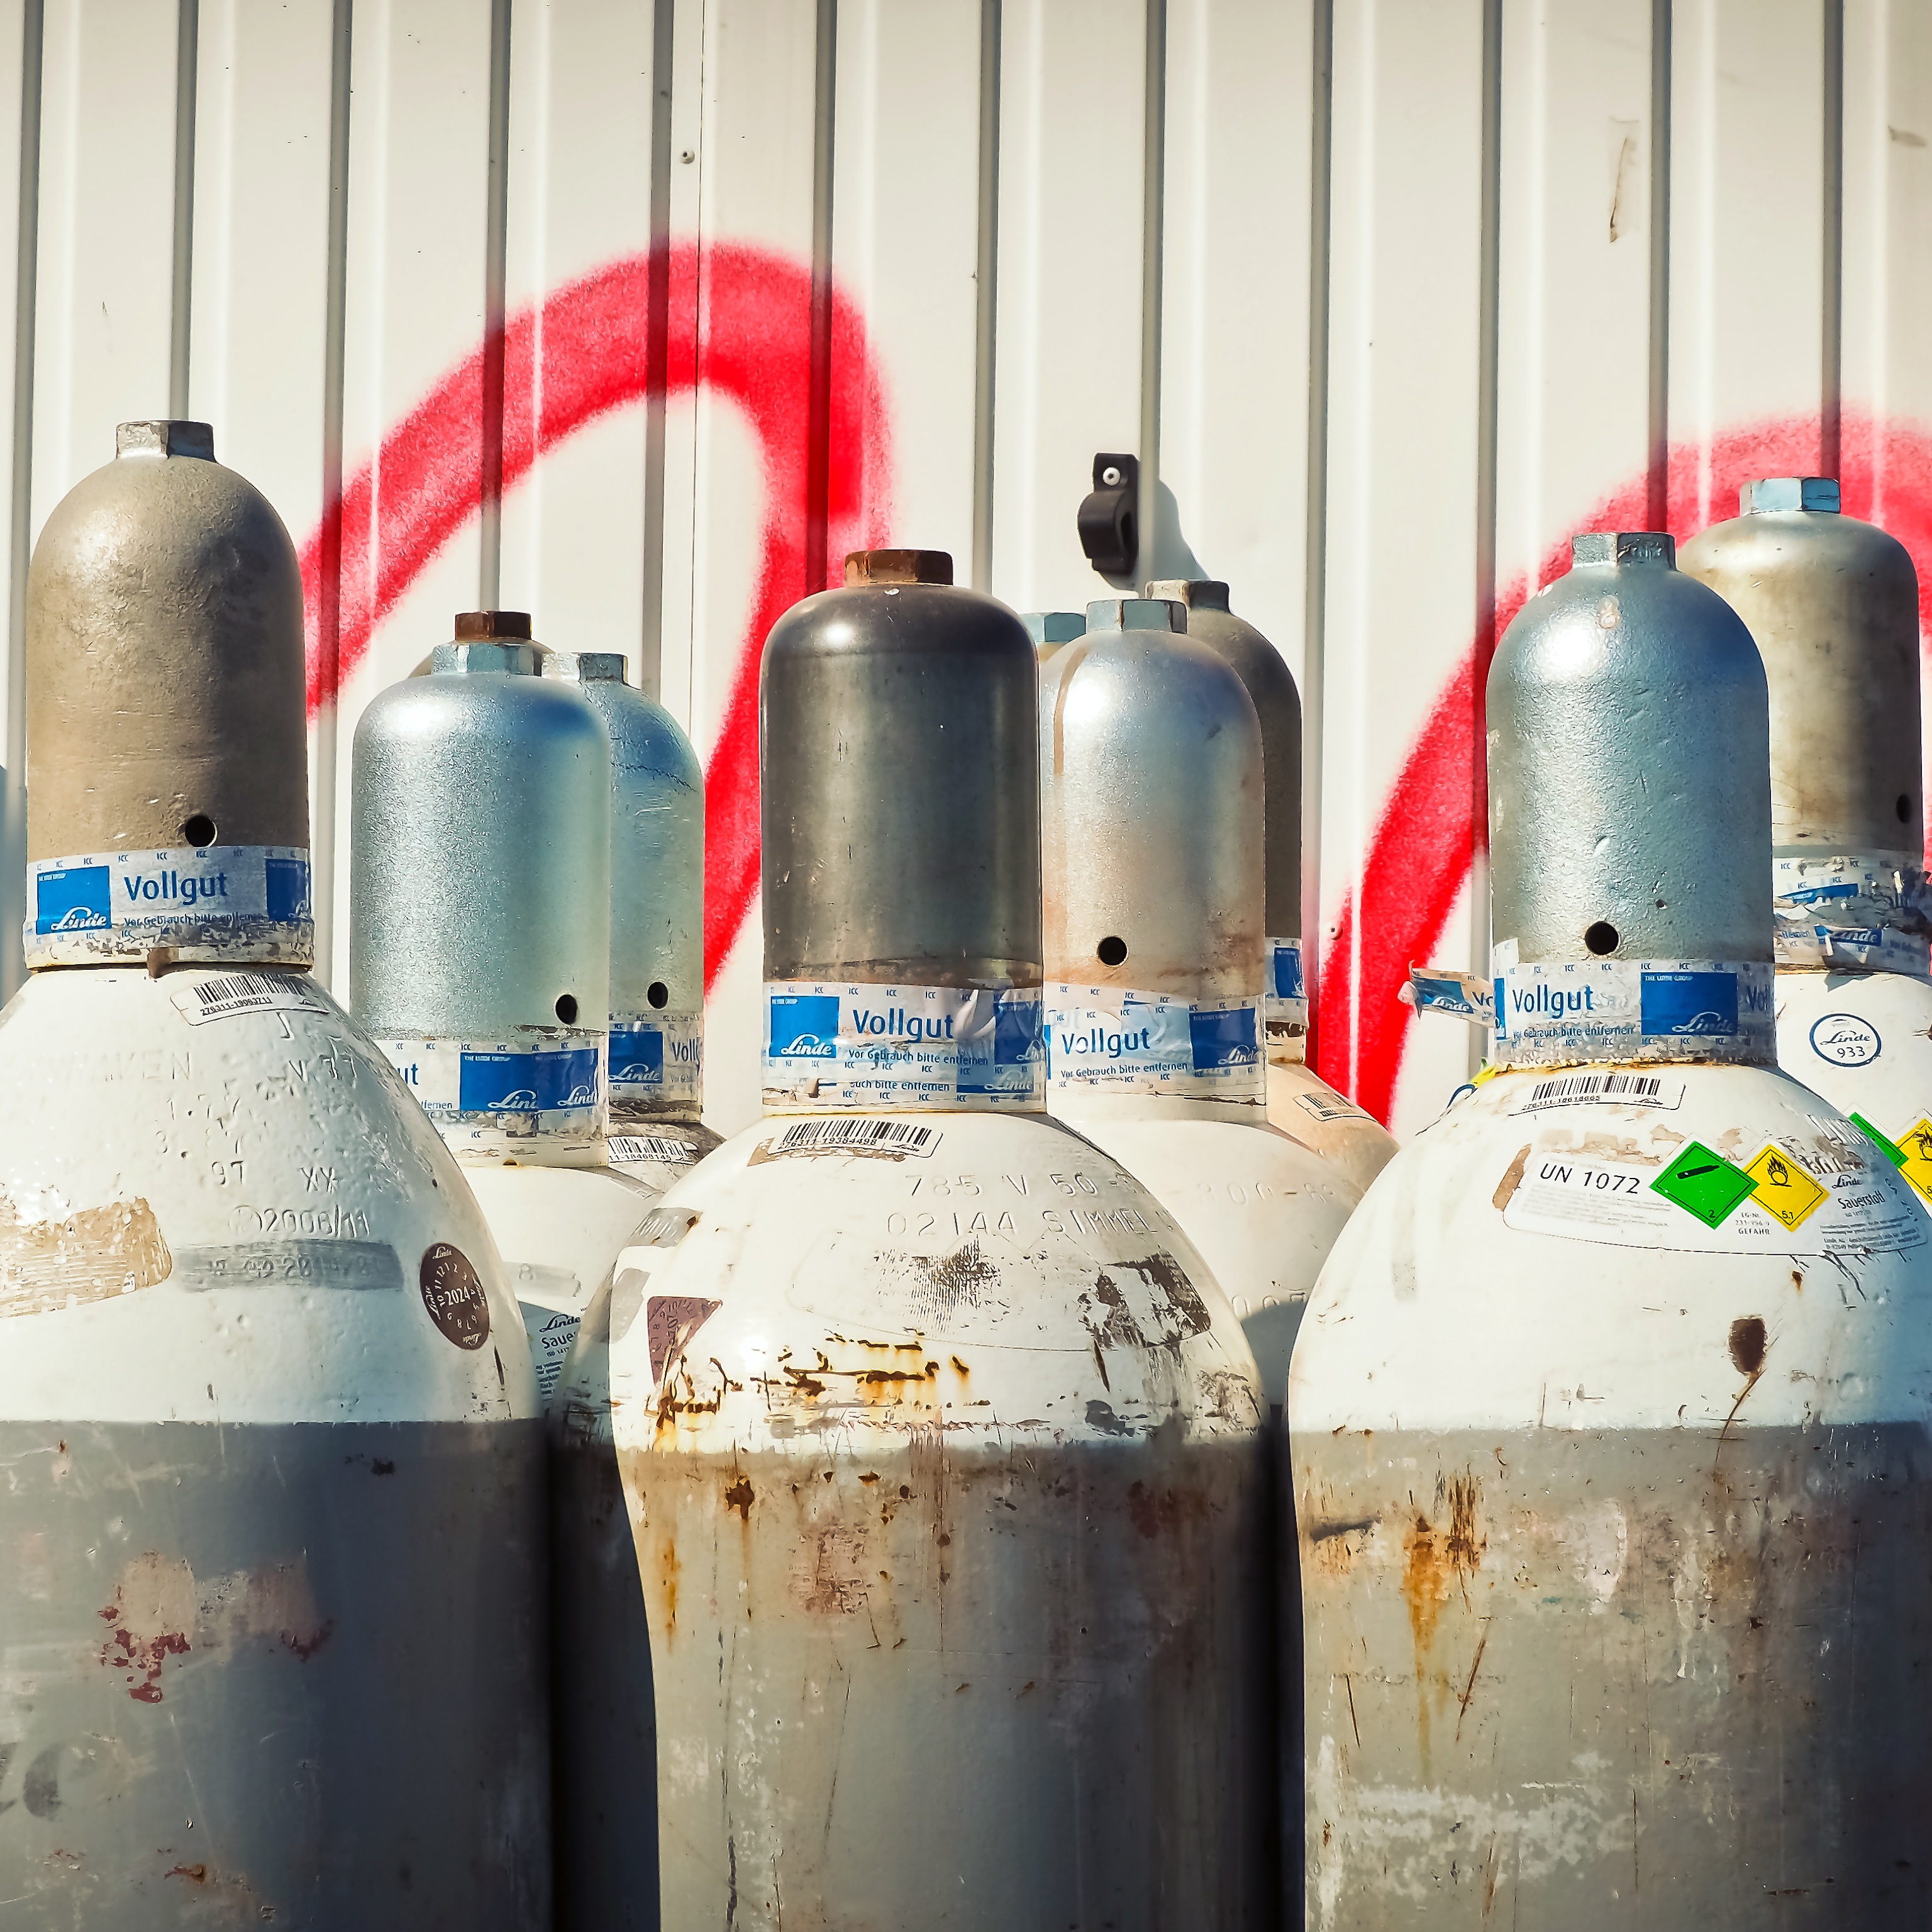
work, water, color, metal, drink, bottle, industry, explosion, energy, product, container, hot, gas, oxygen, pressure, propane, weld, valve, metalworking, explosive, gas bottle, liquefied petroleum gas, explosion danger, welder work, man made object, drinkware